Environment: real
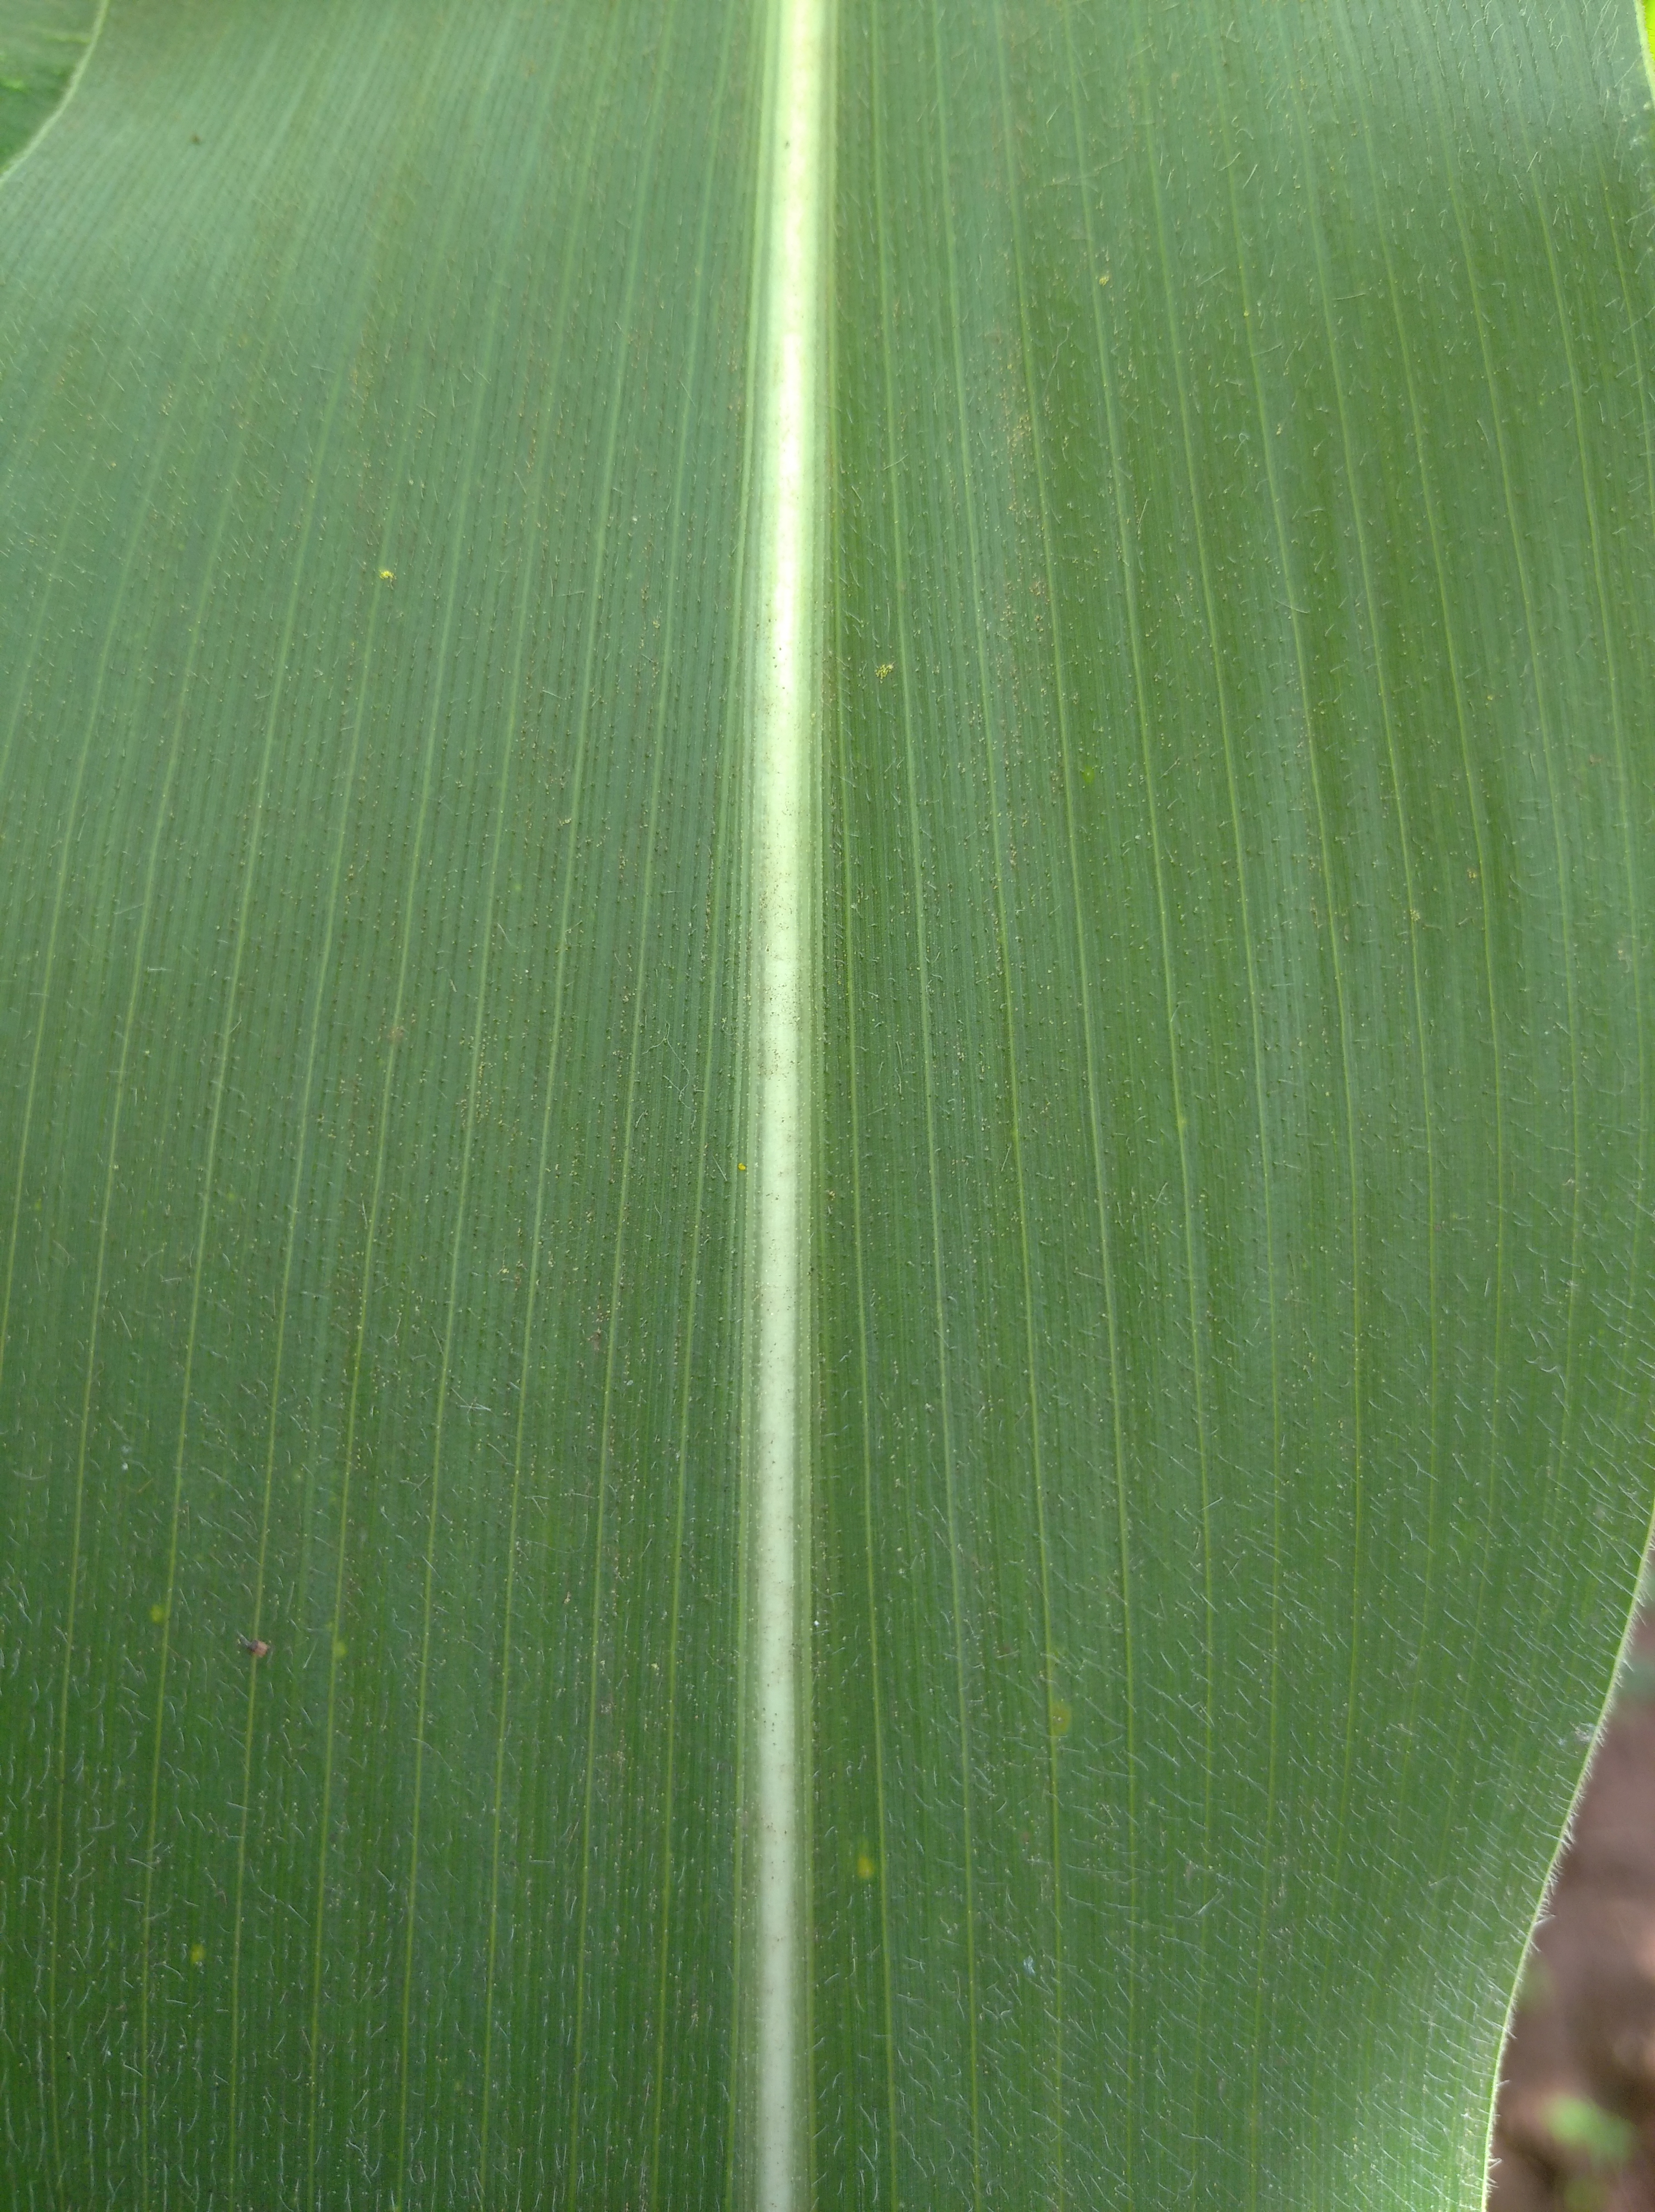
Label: healthy